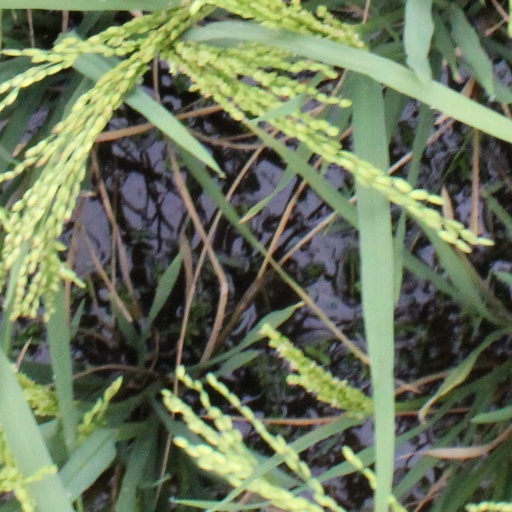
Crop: rice